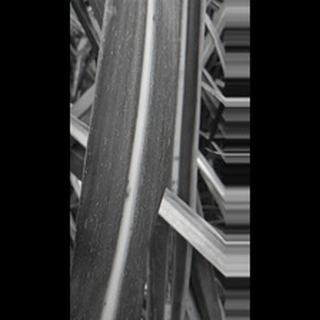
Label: sugarcane_mosaic